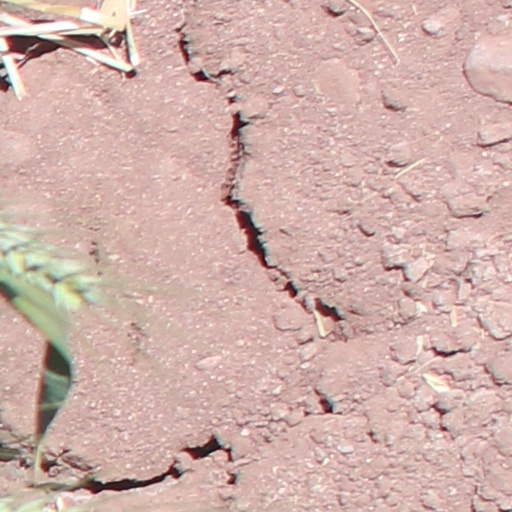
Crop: wheat